Wolf Point, Montana

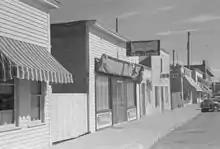
Street in Wolf Point, 1941. Photo by Marion Post Wolcott.

Wolf Point is located in north-eastern Montana in the wide, shallow valley of the Missouri River, just below its confluence with Wolf Creek. Wolf Point is situated on the High Plains of eastern Montana. According to the United States Census Bureau, the city has a total area of , all land.